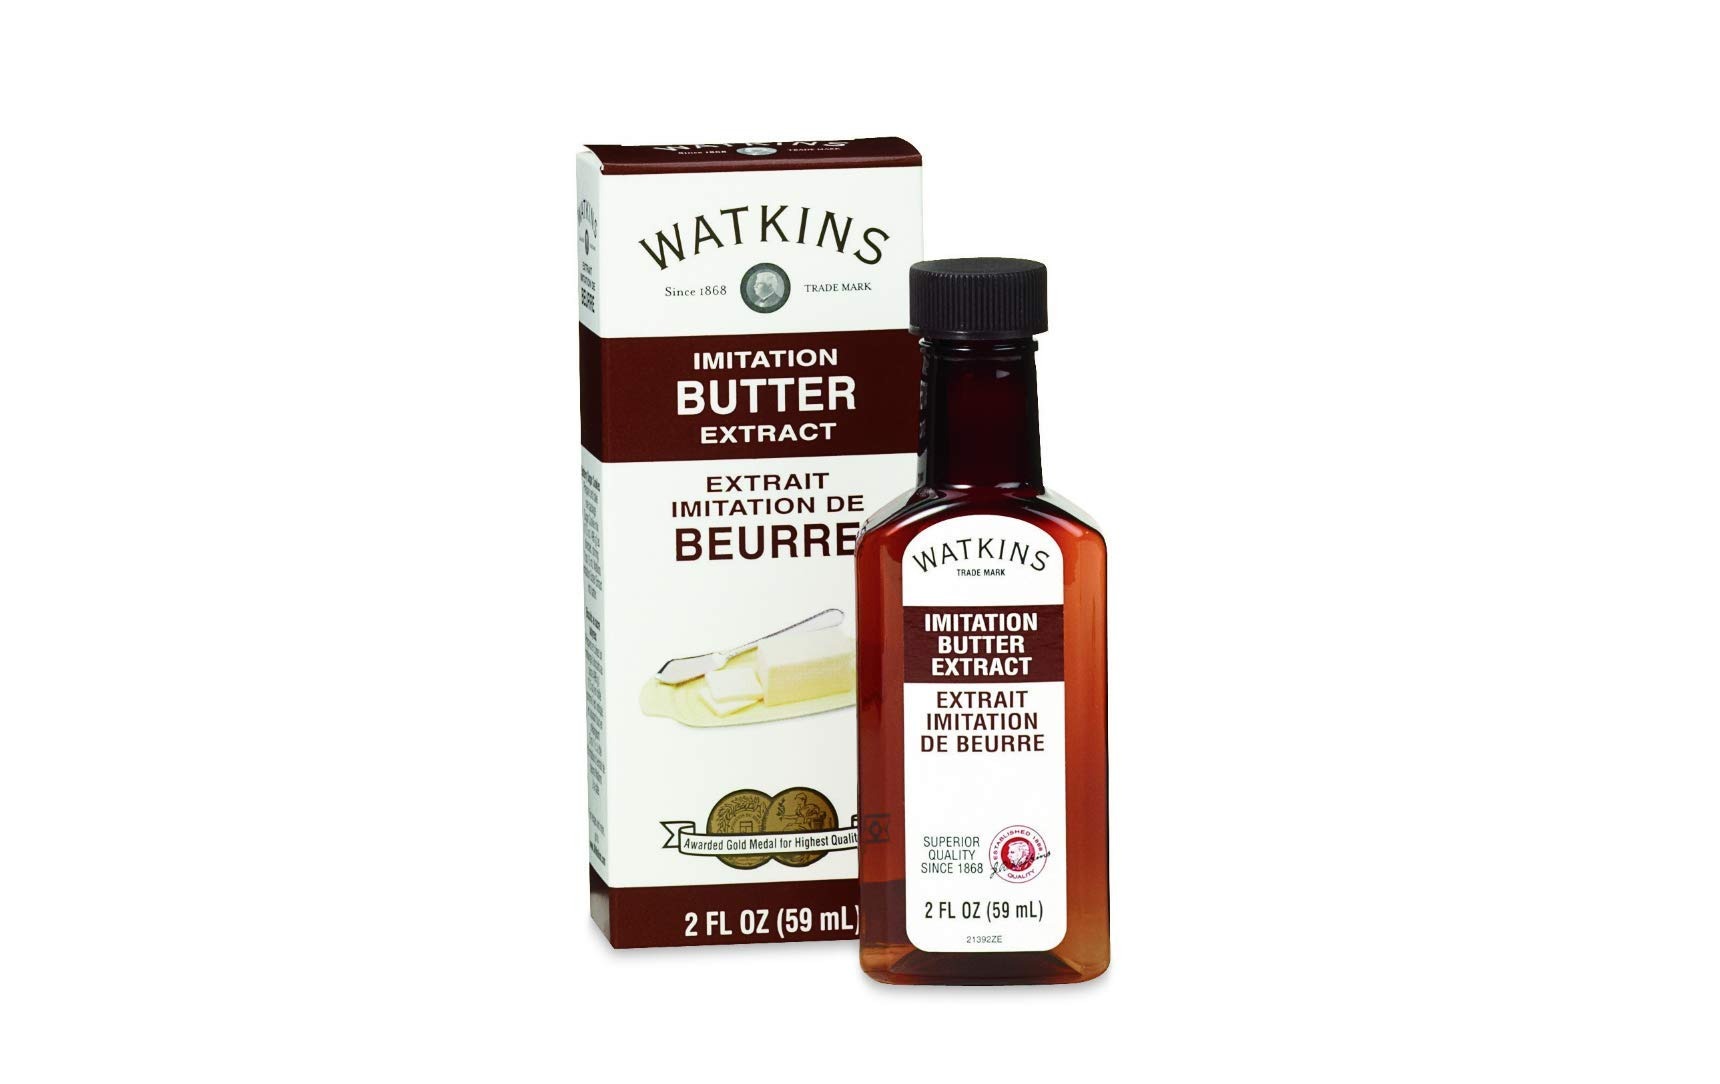
Item Name: Imitation Butter Extract 2 oz
Value: 2.0
Unit: Fl Oz

Price: 5.5